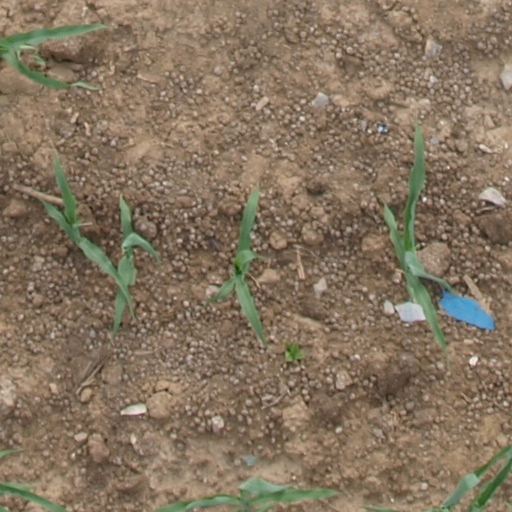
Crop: maize; corn